Compass Airlines (North America)

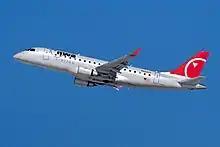
Former Northwest Airlink Embraer 175 operated by Compass Airlines

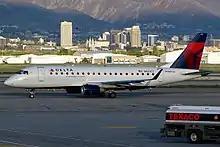
Delta Connection Embraer 175 operated by Compass Airlines

All Embraer 170 & 175 aircraft were WiFi-equipped, powered by GoGo Inflight, featuring streaming internet and inflight entertainment.